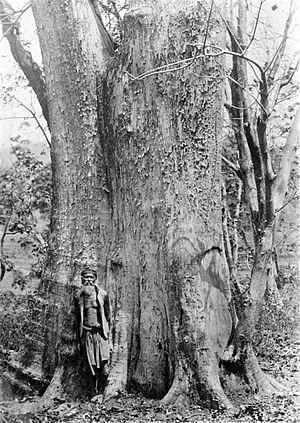
La marine a employé des bateaux qui étaient en bois, jusque dans les années 1855-1870. On désigne sous le nom de bois de construction ou de bois de marine, les arbres et les bois que leur configuration et leurs qualités rendent propres à la construction des navires, de même que les mâts et vergues.